Patient X (The X-Files)

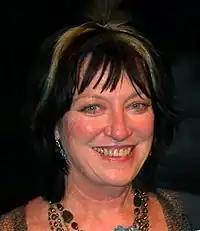
Veronica Cartwright's performance in the episode was lauded by critics and resulted in an Emmy nomination.

This episode marks the first appearance of Chris Owens as Jeffrey Spender. Owens previously appeared in earlier episodes, the first being "Musings of a Cigarette Smoking Man", in which he played the younger version of The Smoking Man. Owens later reprised this role in episode "Demons". During the fifth season of the show, Owens was cast as The Great Mutato in "The Post-Modern Prometheus". After his stint on "The X-Files", Owens attempted to get a job as a waiter in Vancouver, to no avail. One day, however, he ran into series creator Chris Carter at a bar, who humorously told him, "I didn't know they served guys with two faces here", a reference to his portrayal of The Great Mutato. Carter explained that David Duchovny had "taken careful notice" of Owens' acting abilities and requested that he return to the series in some capacity. Heeding Duchovny's advice, Carter created the role of Jeffrey Spender just for him.